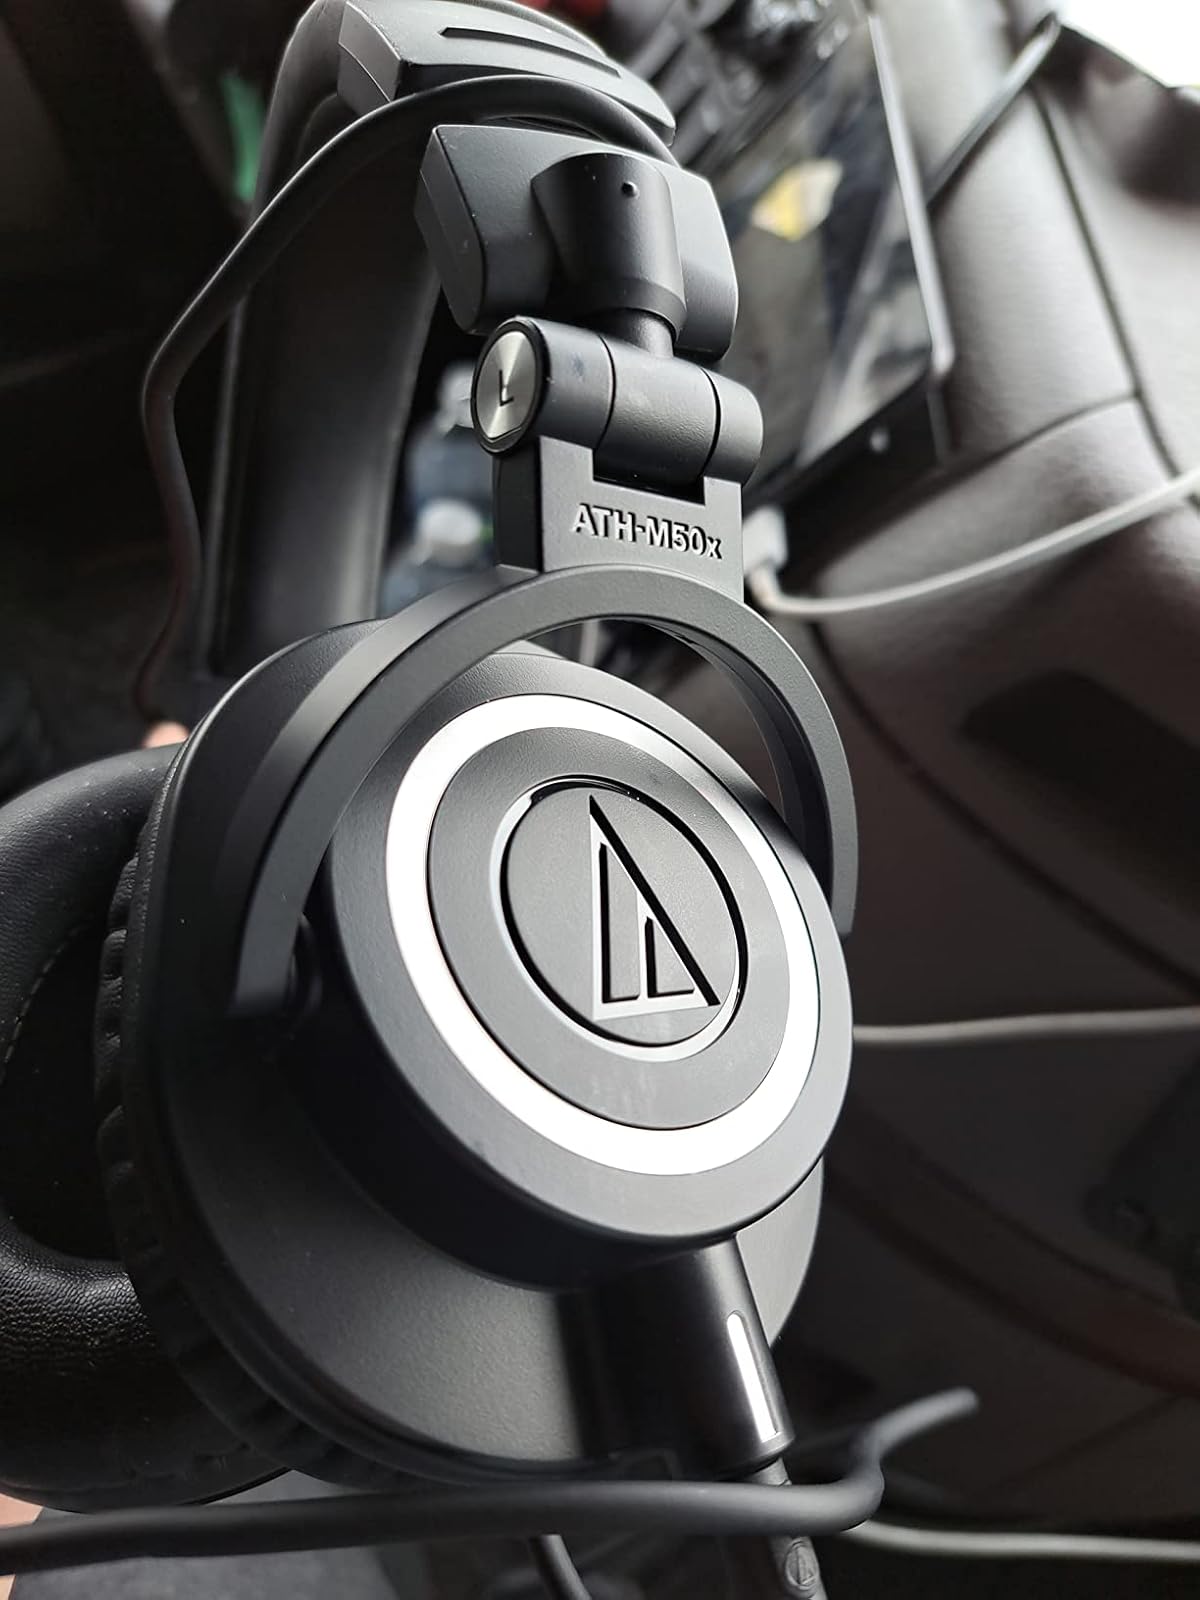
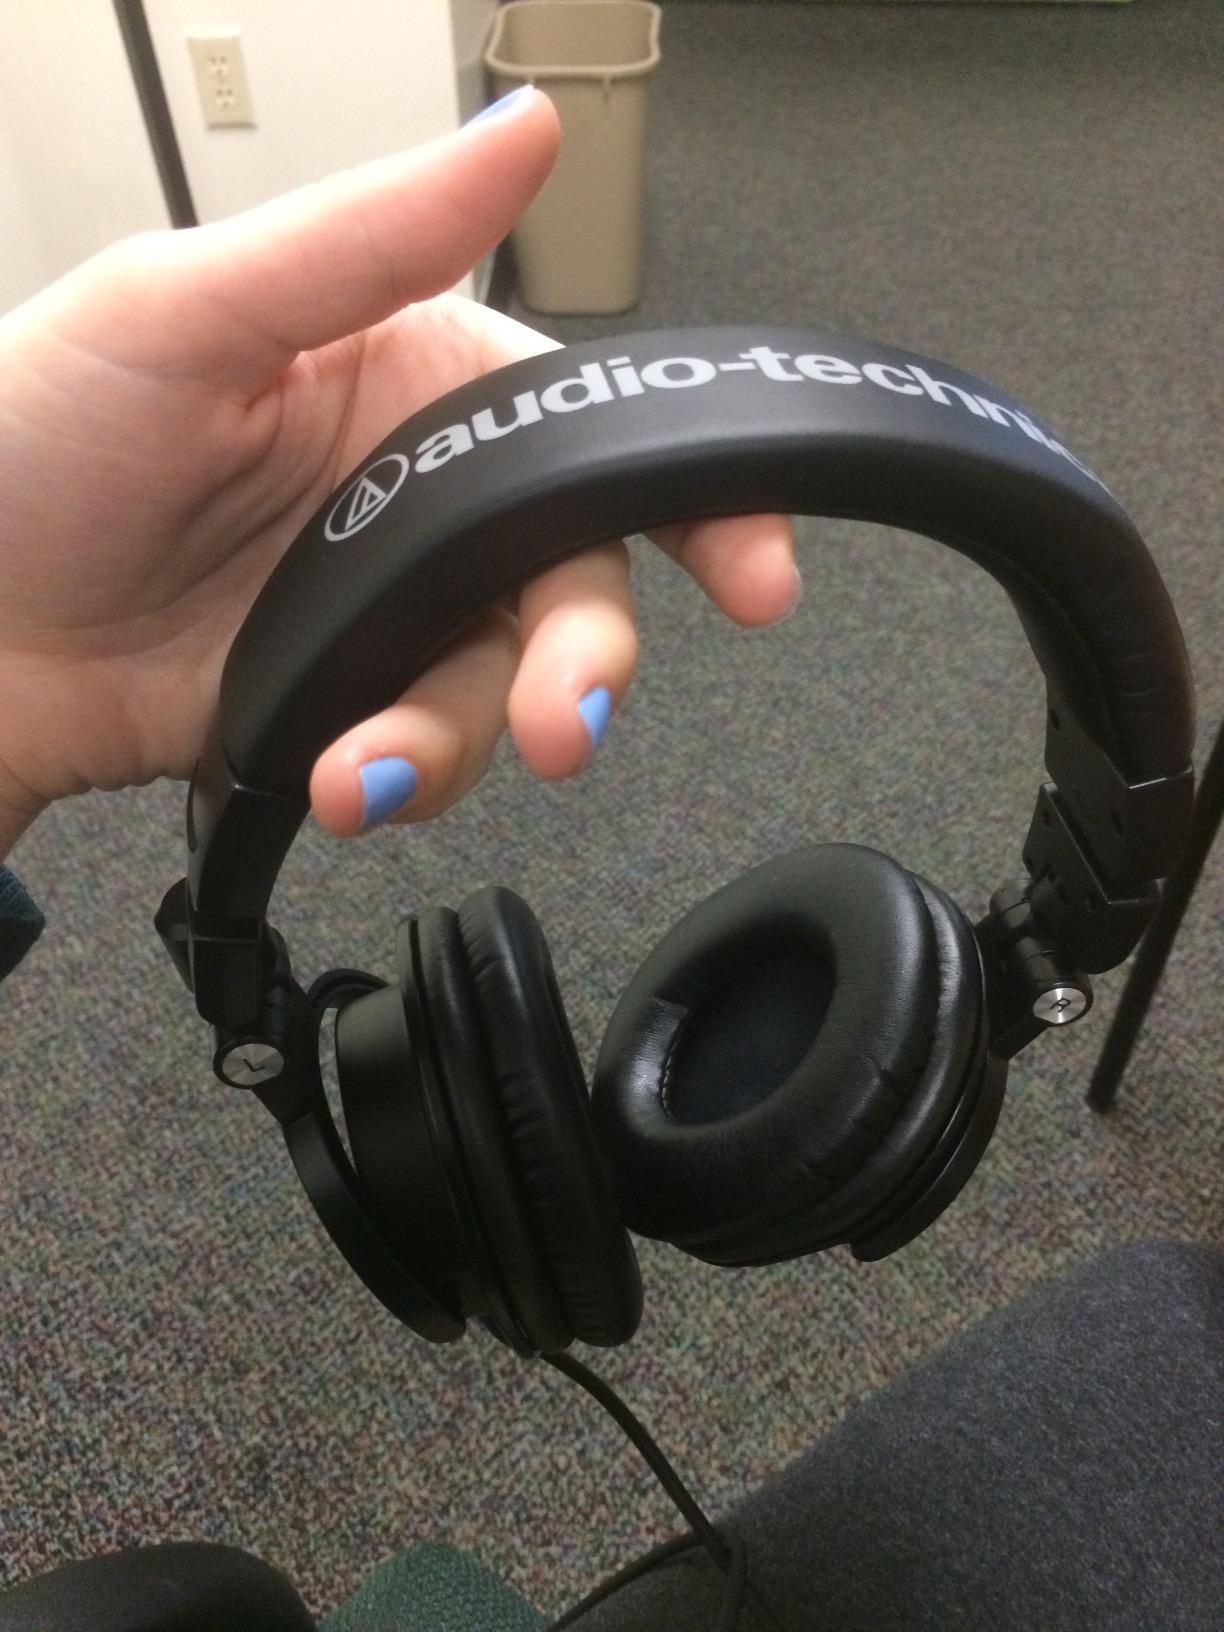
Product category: headphones
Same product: yes